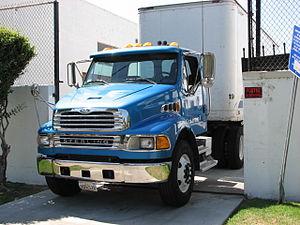
Sterling trucks était une marque de camions du groupe Freightliner LLC